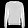
Label: Pullover